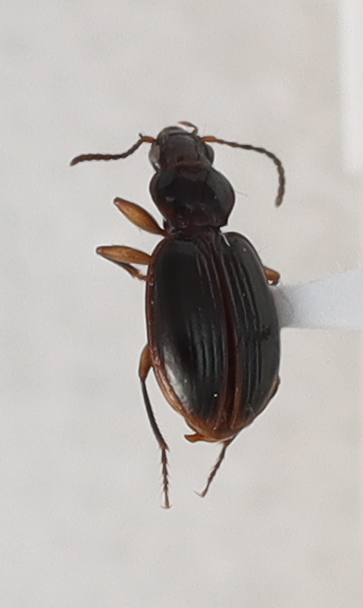
Scientific name: Mecyclothorax konanus
Plot: 14
Trap: E
Collected: 20210629